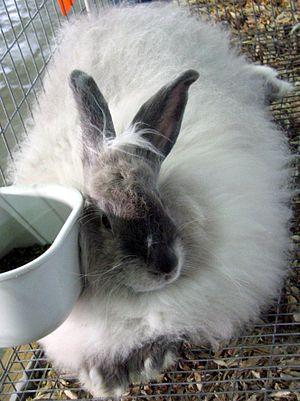
Les lapins angoras sont des lapins qui se caractérisent par des poils très longs. Cette caractéristique liée à une mutation génétique leur vaut d'être élevés pour la fabrication de poils utilisés pour la confection de produits haut de gamme. Ils sont parfois élevés également comme animaux de compagnie.